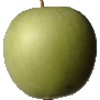
Label: Apple Granny Smith 1